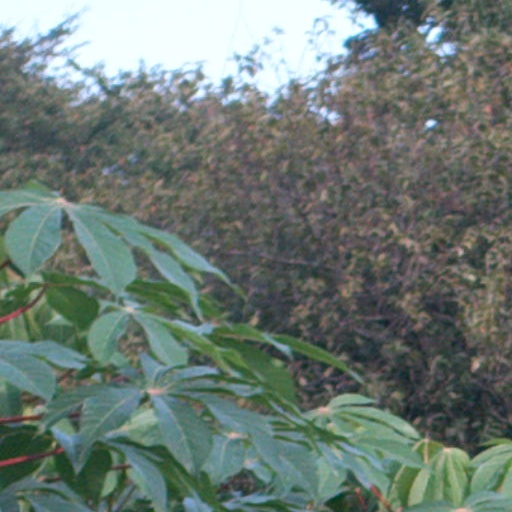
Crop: cassava